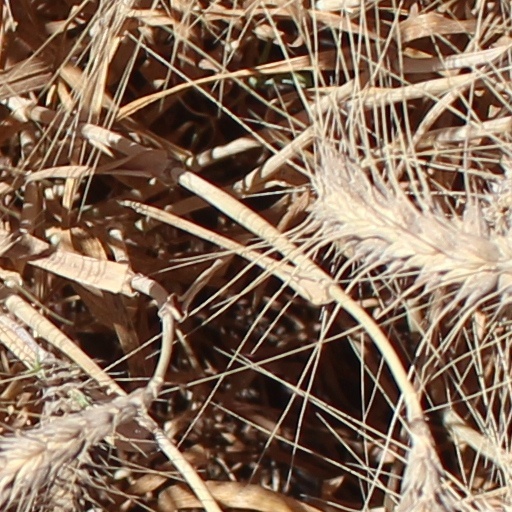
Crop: wheat